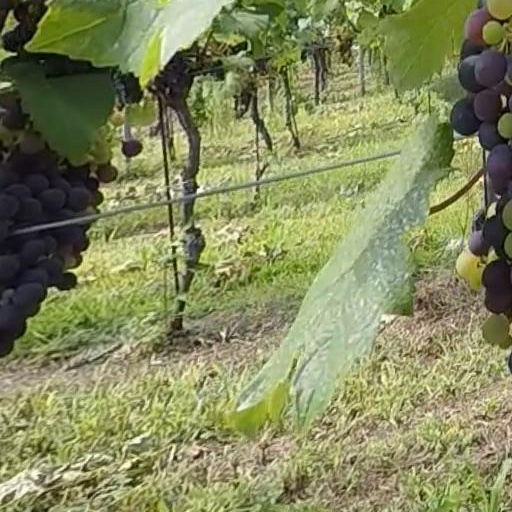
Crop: grape